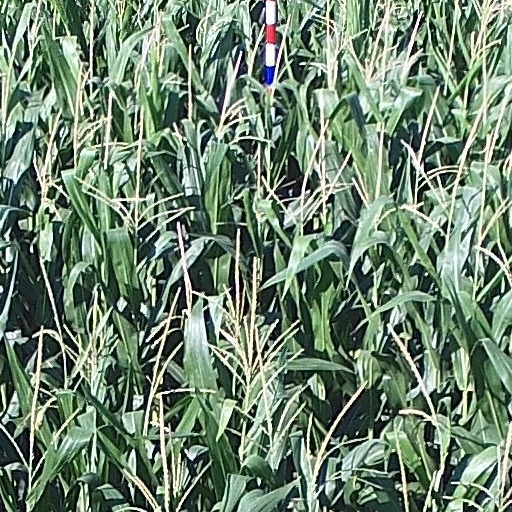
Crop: maize; corn